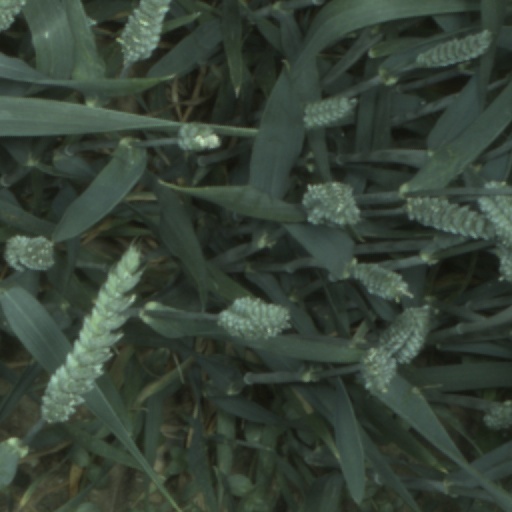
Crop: wheat